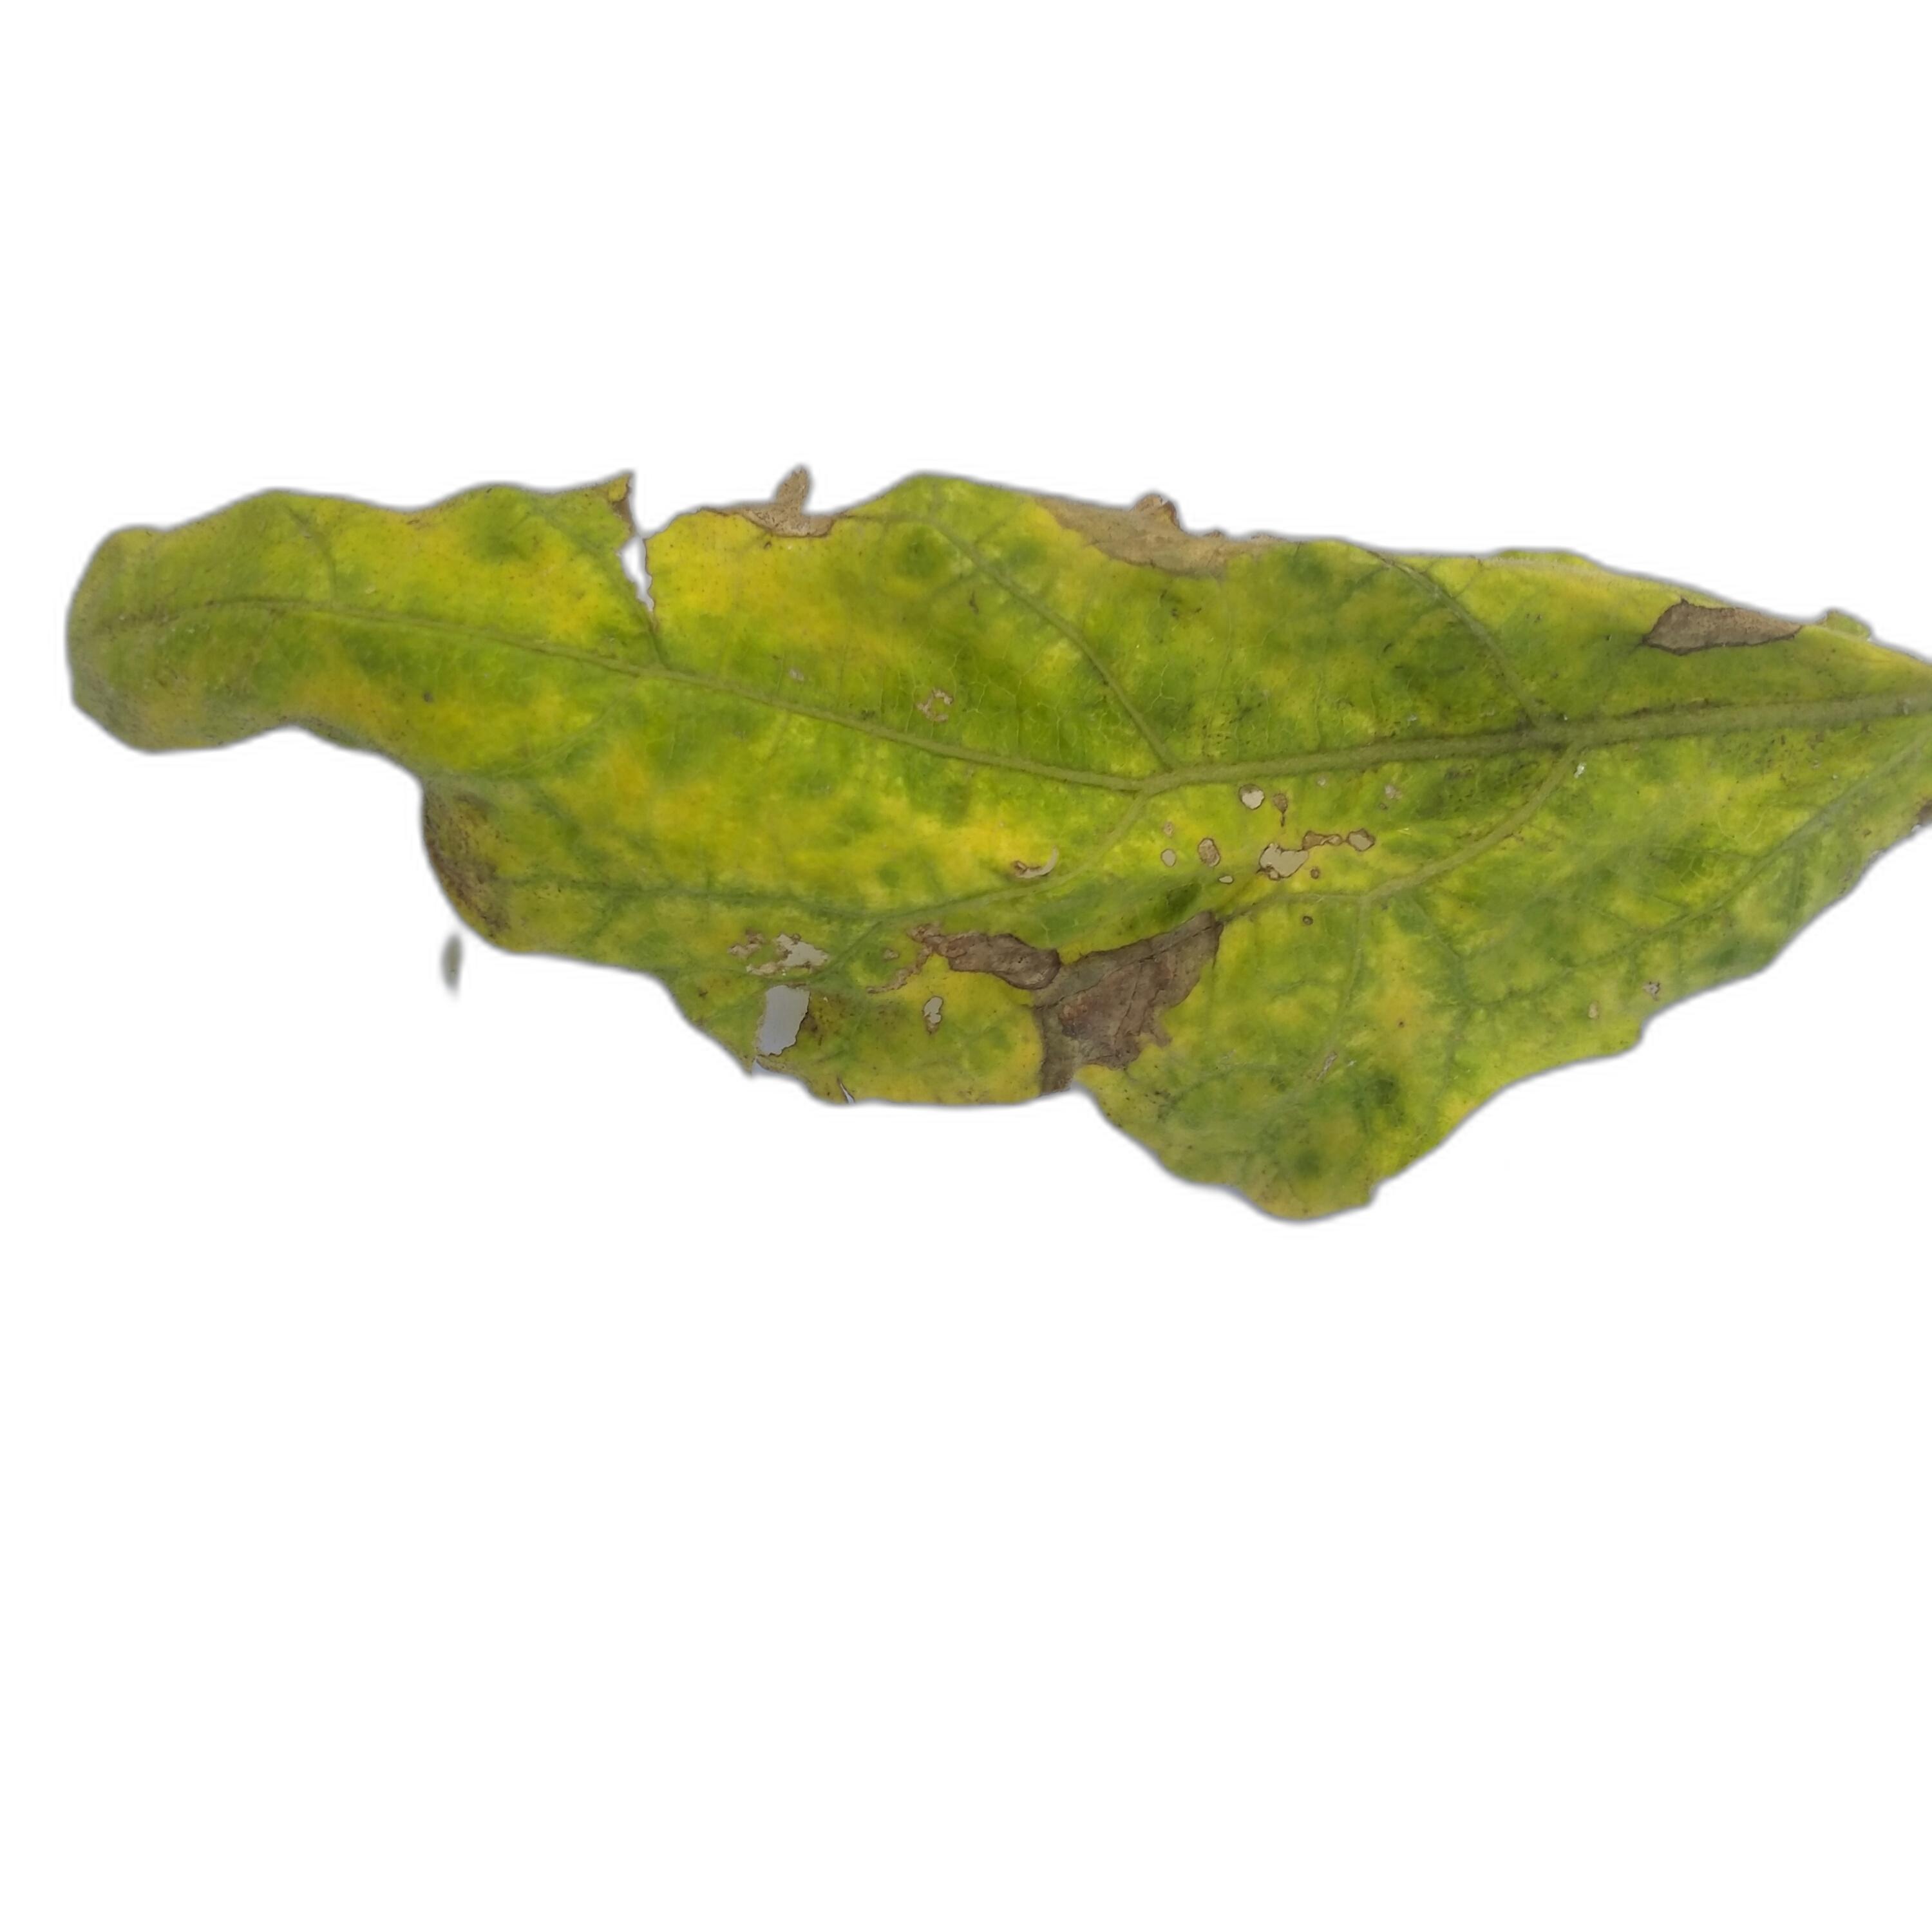
Label: Leaf Spot Disease